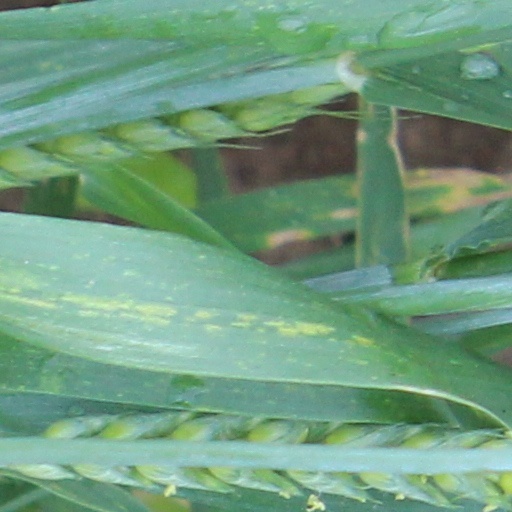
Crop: wheat